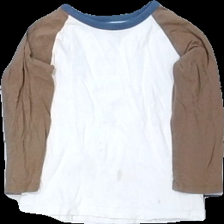
View: front
Type: Top
Category: Children
Brand: H&M
Colors: White, Brown, Blue
Material: 100% bomull
Pattern: Other
Cut: C-collar
Size: 98
Season: All
Stains: Minor
Holes: Minor
Damage: luddigt
Damage location: top center
Damage 2: litet hål
Damage 2 location: middle right
Damage 3: smuts fläckar
Damage 3 location: bottom center
Price range: <50
Recommended usage: Export
Description: långärmad tröja